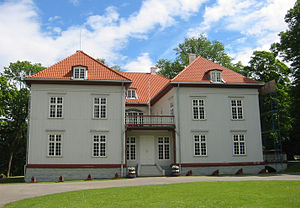
Eidsvoll / Historie
Eidsvollsbygningen, 2005
Eidsvoll, tidligere skrevet Eidsvold, er en kommune i landskabet Romerike i Viken fylke i Norge. Den grænser i nord til Østre Toten og Stange, i øst til Nord-Odal, i sydøst til Nes, i syd til Ullensaker, og i vest til Nannestad og Hurdal. Eidsvoll er i dag mest kendt for Grundloven af 1814, som blev underskrevet i Carsten Ankers bolig, Eidsvollbygningen den 17. maj 1814.